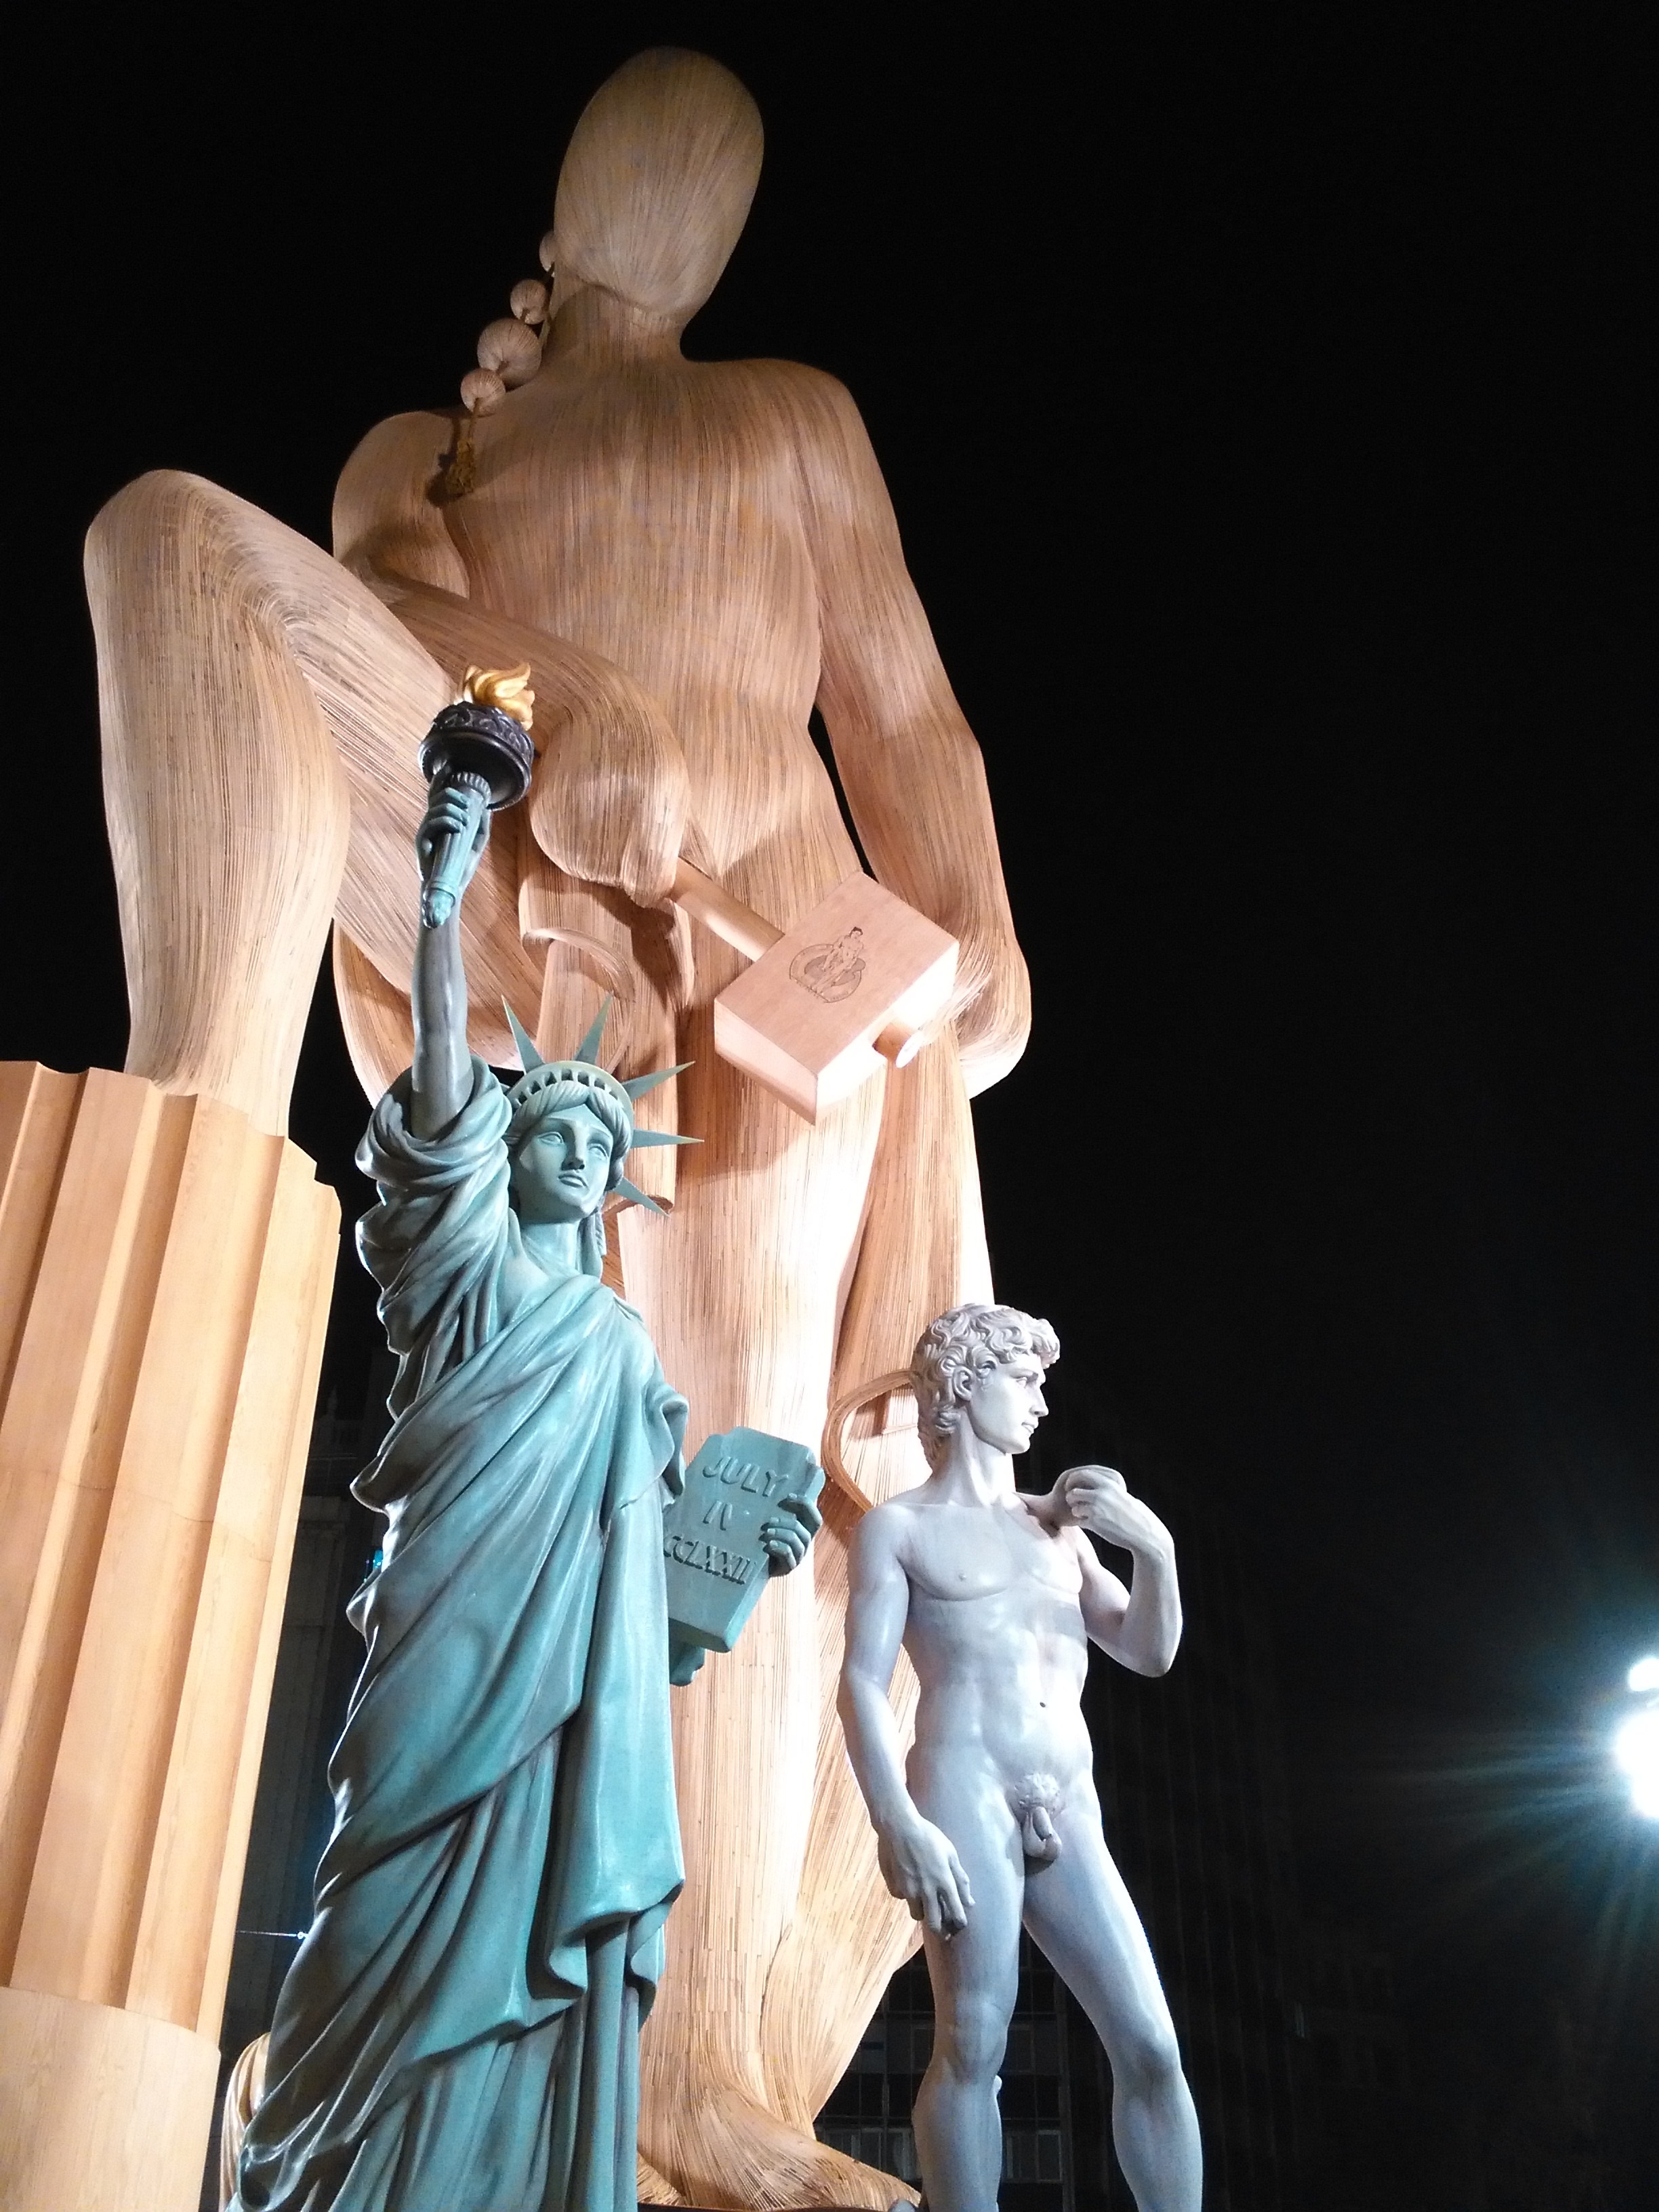
man, monument, statue, performance art, sculpture, art, party, figurine, valencia, tradition, mythology, failures, fallas monument